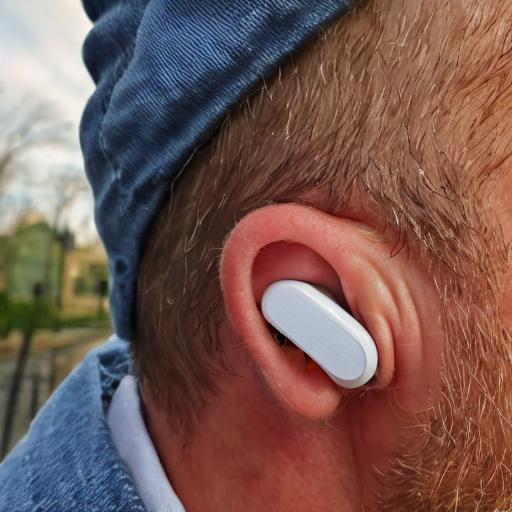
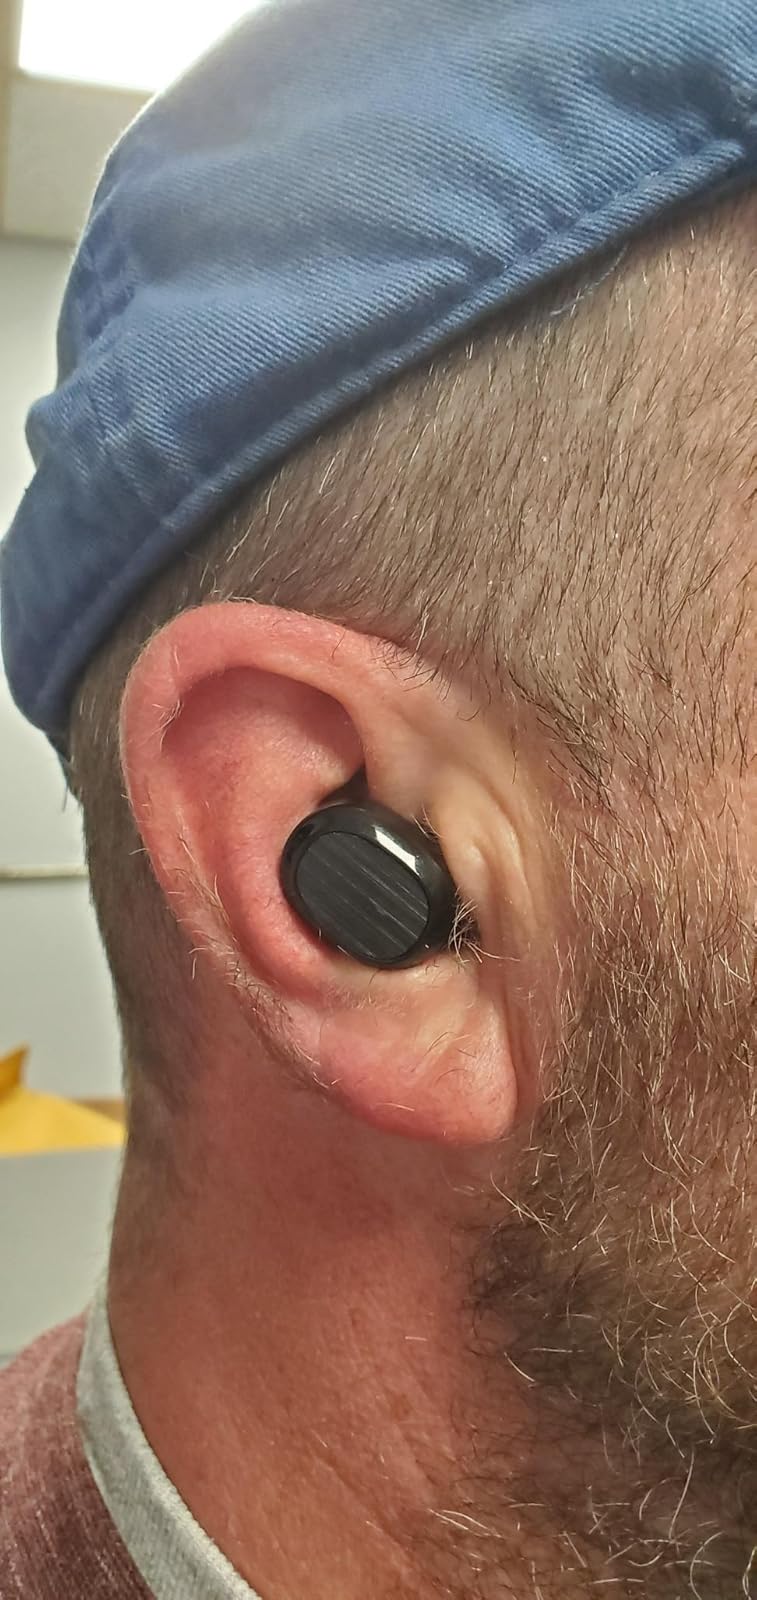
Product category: earbuds
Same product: no